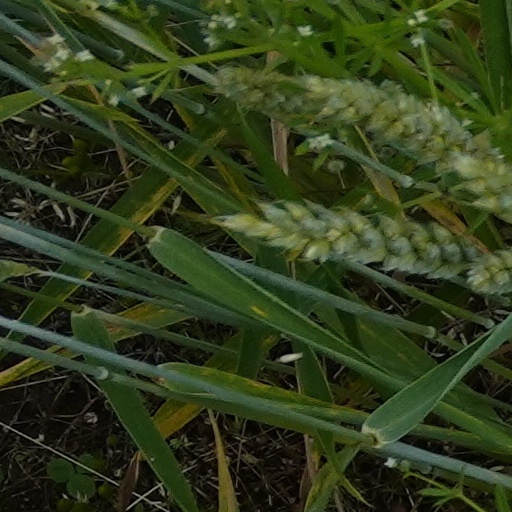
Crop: wheat